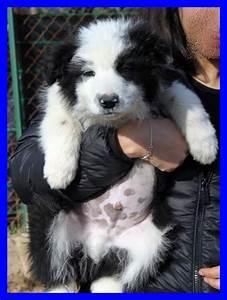
dog